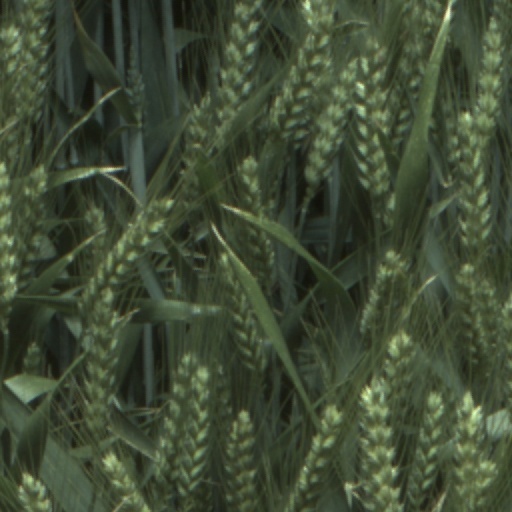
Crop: wheat